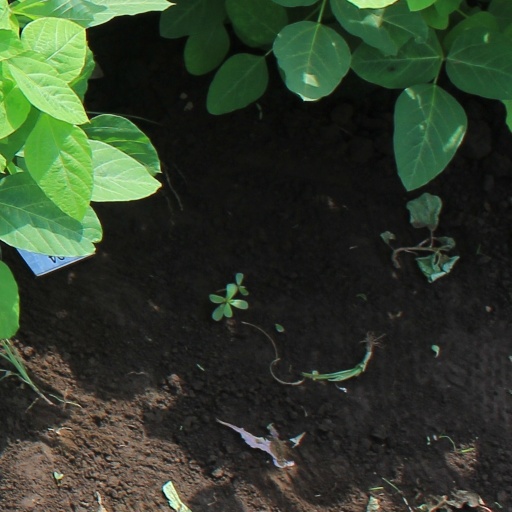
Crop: soybean